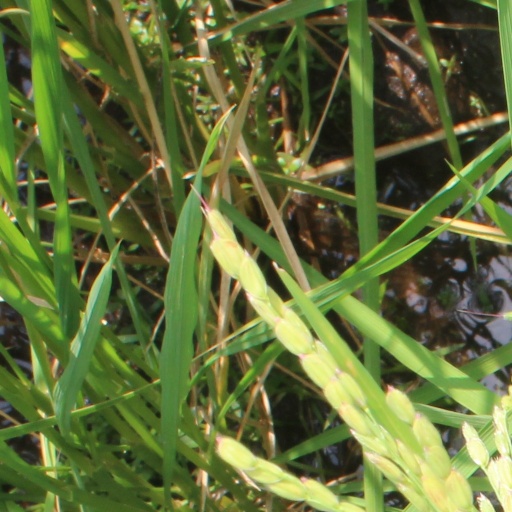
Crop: rice